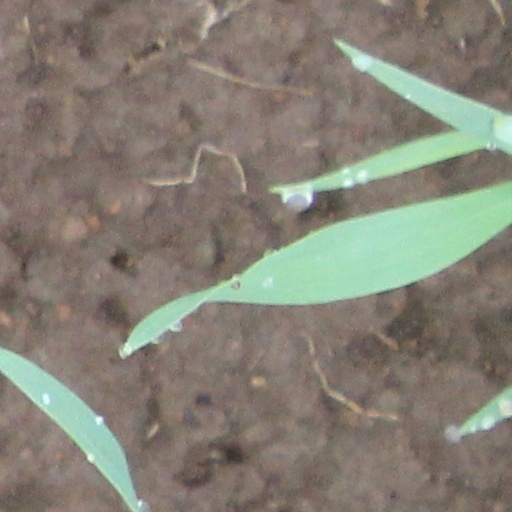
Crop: wheat